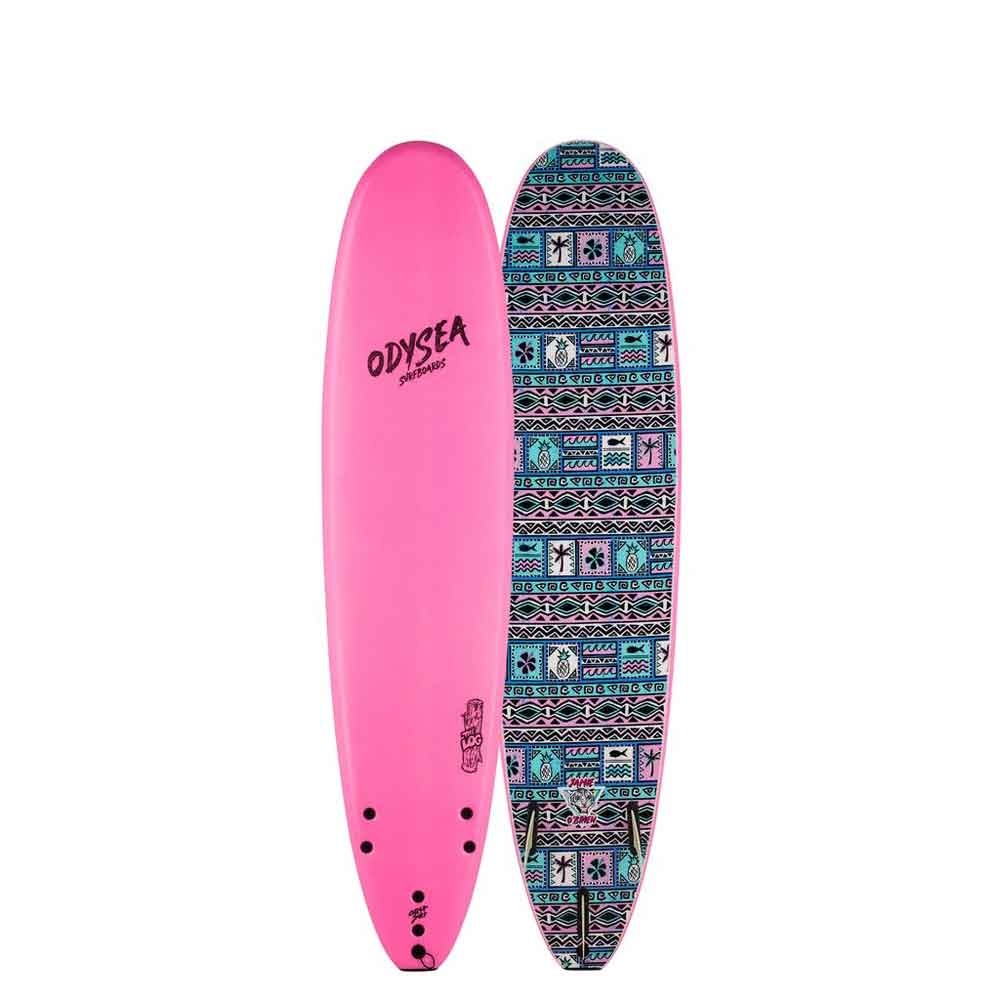
ODYSEA Log Pro Jamie O'Brien 7'0 Soft Surfboard - Hot Pink
*COLLECT FROM STORE ONLY* Jamie has charged some of the gnarliest waves out there and believes his models are the ultimate shore-break boards; plus he can throw chunks, bust an air or tweak a turn when the waves aren’t deathly. Not only do the JOB models offer performance, but the signature graphic reeks of tropical bliss. HOG THE WAVES ON A LOG More is better when it comes to having fun and the LOG delivers! In true Odysea form, the LOG has a classic look and feel with mega-float performance so you can shred with ease and style. So whether you're a stoked grom learning to surf or a seasoned vet looking to maximize wave count, the Odysea LOG is for you! The LOG is a legit board designed by real surfers in California. Enjoy. SIZE - 8’ x 23” x 3.375” - 86 Litres FEATUES: Super-Fun for all skill levels! Tons of Float and Easy Wave Catching. Stiff Dual Composite Core. Triple Wood Stingers! Durable HDPE Slick Bottom with Bumper-Tail. Old-School PE Deck with Throwback Design. Soft-Performance Tri-Fin Set with Leash Plug. Designed by Catch Surf in San Clemente, California, USA. Catch Surf Delivery Due to huge demand and limited supply we are not shipping these boards out - you will need to collect your board from our store in Brighton. Or you can arrange your own personal courier collection (Parcelforce seem very reasonable at the moment…) we will box the board and give you all the info you need to make this happen. Please don’t hesitate to get in touch to discuss – Online Chat on the site is the best way (Bottom right.)
Brand: Odysea
Category: Sporting Goods > Outdoor Recreation > Boating & Water Sports > Surfing > Surfboards > Longboard Surfboards